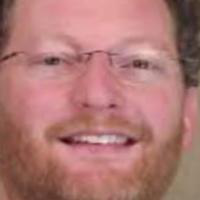
Age group: age 41-55